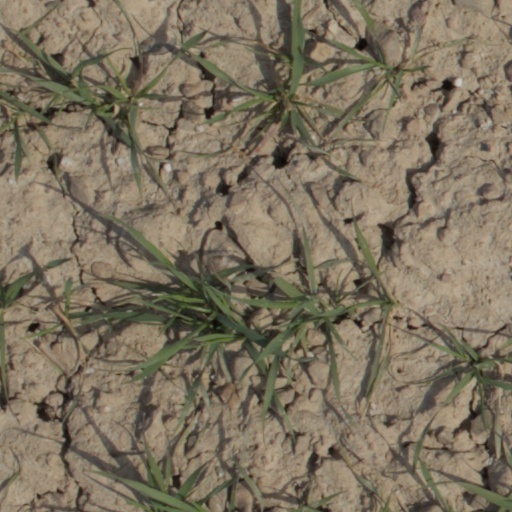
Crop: wheat